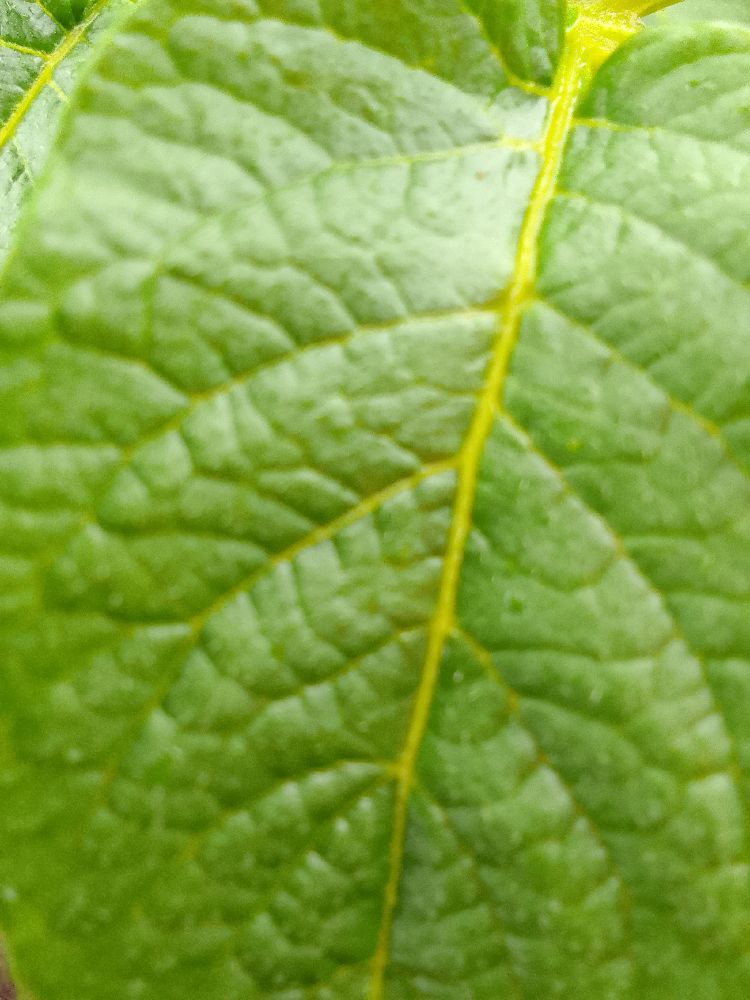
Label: Healthy